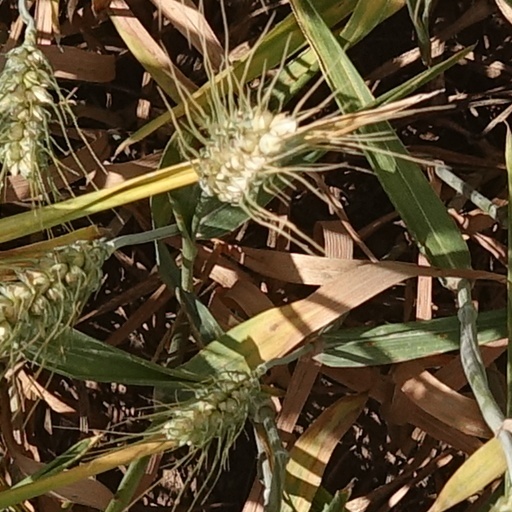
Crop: wheat